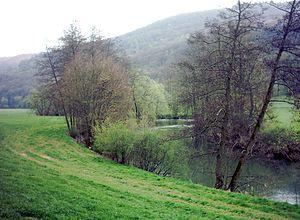
La Saale franconienne est une rivière qui coule dans le land de Bavière en Allemagne.